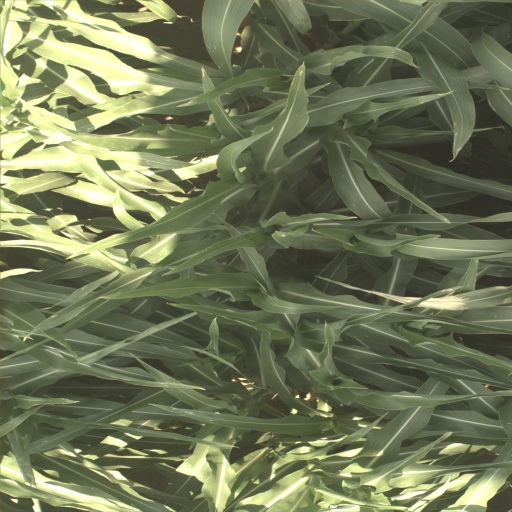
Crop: sorghum